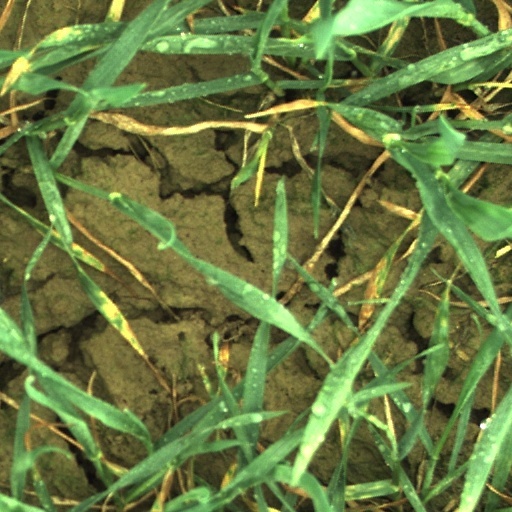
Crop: wheat